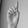
ASL letter: D